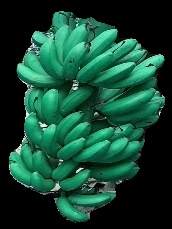
Variety: rasbale
Grade: grade1